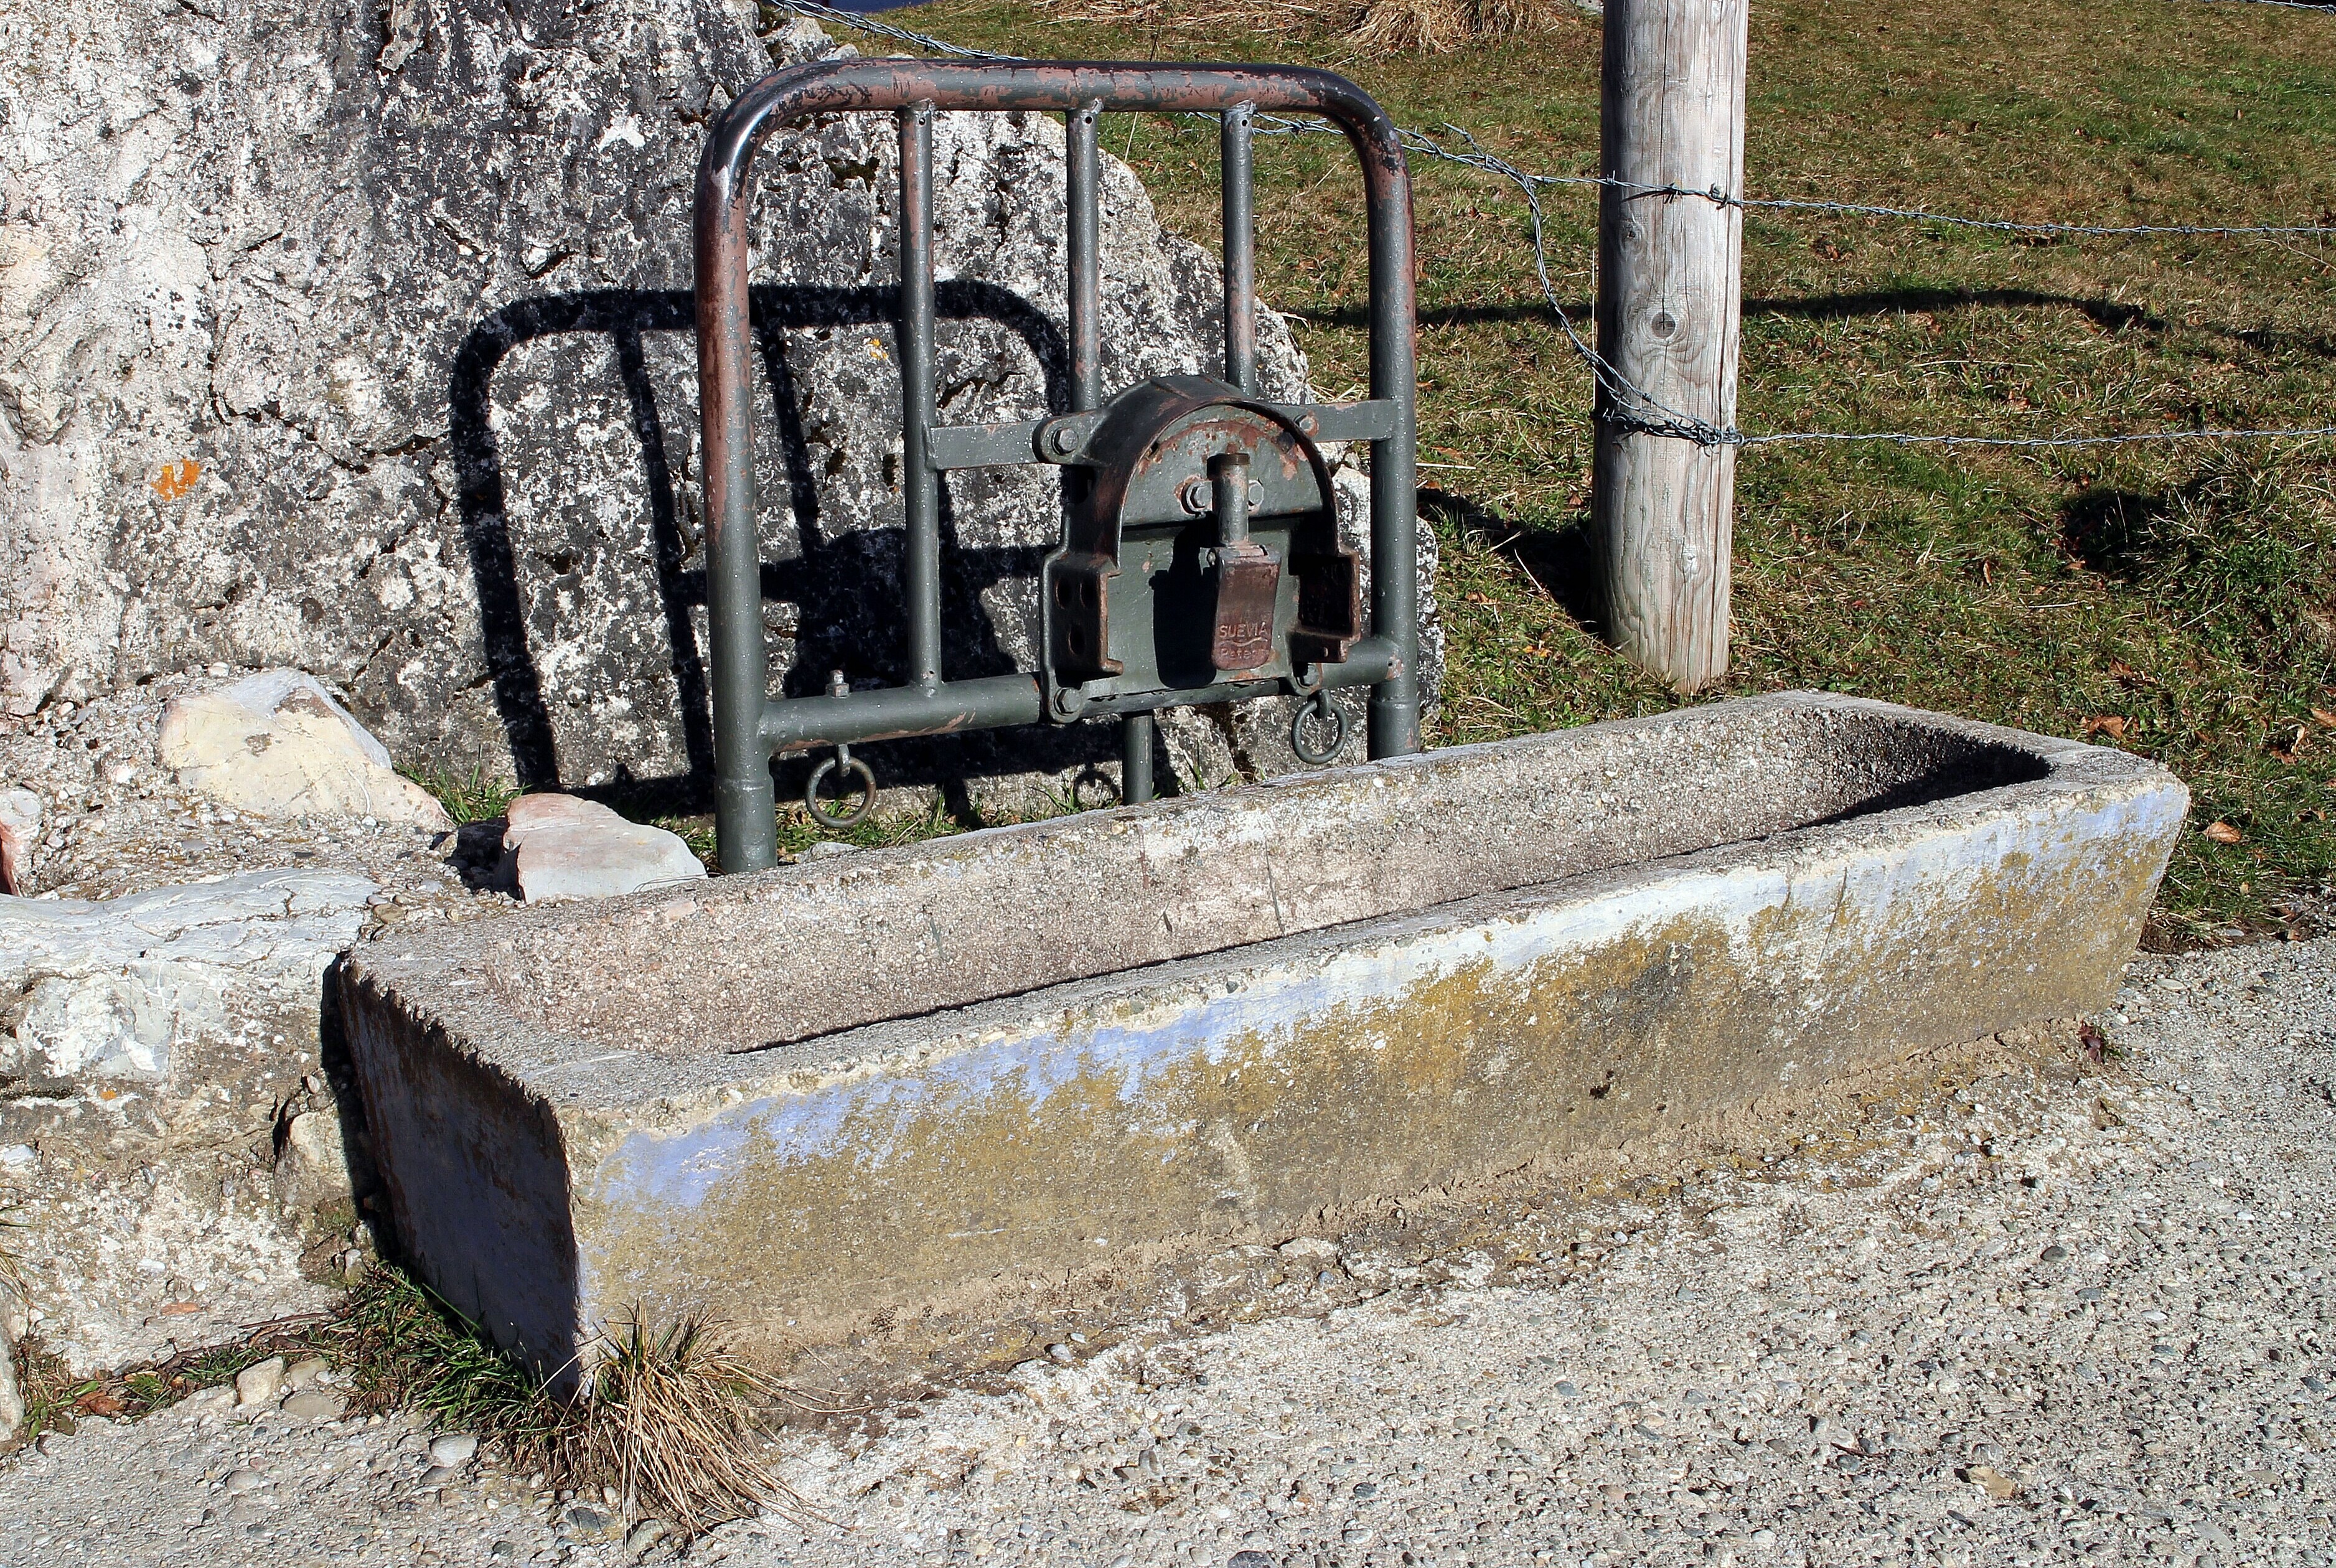
water, watering hole, grave, alm, trough, water trough, potions, livestock watering, cow calf